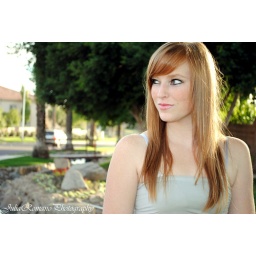
Love this one!!December 5, 2010Lakewood.(oops, car in the background.)give away your heart - black keys~VIEW LARGE~